Dick pic

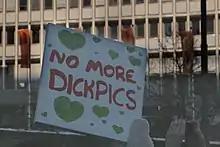
"No more dick pics" sign at a 2018 Women's March in Oslo

A dick pic is an image or photograph of a penis, usually erect, sent electronically (e.g. on the internet, by SMS, or by close-range file sharing). The term "dick pic" is derived from "dick", slang for penis, and "pic", a shortening of the word "picture". Dick pics are a sexual practice and a form of sexting.